James Rudolph Garfield

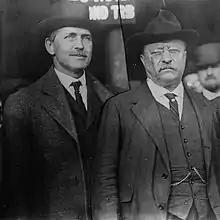
Garfield with Theodore Roosevelt

Garfield was born in Hiram, Ohio, on October 17 1865, the third of seven children born to James Abram and Lucretia Rudolph Garfield. In 1876 the family moved to what is now the James A. Garfield National Historic Site in Mentor, Ohio. For a year prior to his father's presidency, he studied at St. Paul's School in Concord, New Hampshire.